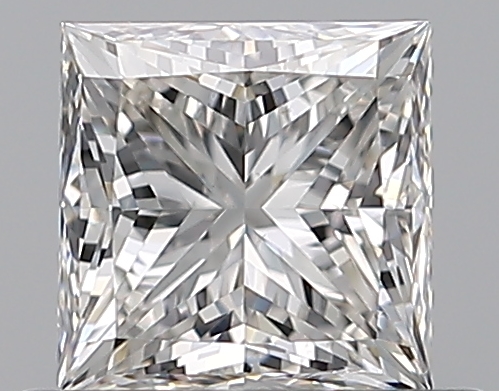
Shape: princess
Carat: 0.7
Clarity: SI1
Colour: H
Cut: EX
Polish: EX
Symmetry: VG
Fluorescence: N
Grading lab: GIA
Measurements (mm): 4.74 x 4.74 x 3.49